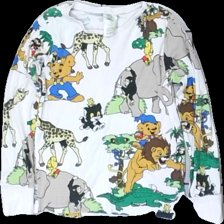
View: front
Type: Top
Category: Children
Brand: Lindex
Brand text on label: bamse
Colors: White, Green, Grey, Multicolor
Material: 100% cotton
Pattern: Other
Cut: Regular
Size: 122
Season: All
Damage location: middle center
Damage 2 location: bottom center
Price range: 50-100
Recommended usage: Reuse
Description: vit långärmad tröja med bamse och andra djur på